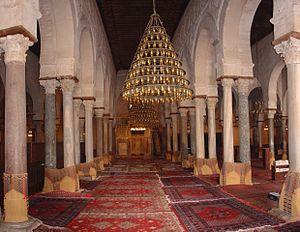
Le tapis est un type de revêtement de sol, le premier à avoir été fabriqué : son origine remonte à la même époque que les premiers vêtements.
Un culte est un ensemble de pratiques d'hommage ou de vénération rendu par un groupe à une divinité, un être vivant mythique ou réel, un inanimé ou un phénomène à qui ce groupe reconnaît une dimension « de supériorité, d'excellence ou de sacré » et attribue des qualités remarquables ou exceptionnelles qui peuvent être considérées comme exemplaires. Le culte est un des éléments des religions. Par extension, le terme peut s'appliquer à des valeurs morales ou sociétales.
En architecture, la nef est une salle oblongue d'une basilique civile ou d'une église allant du portail à l'hémicycle, de la façade à la croisée du transept ou à l'entrée du chœur et qui est fermée par deux murs latéraux et un comble. La nef comprend le vaisseau central et les éventuels collatéraux. Dans le langage courant, le terme de nef est souvent pris comme synonyme de vaisseau central, ce qui est inexact car la nef peut être constituée de plusieurs vaisseaux.
Deux noms communs masculins s'écrivent lieu au singulier, un troisième du genre féminin s'écrit lieue. Ils ont tous une étymologie différente.